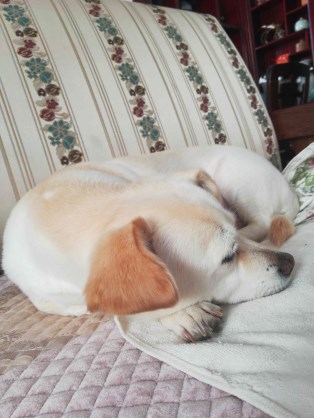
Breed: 3336-n000121-chinese_rural_dog